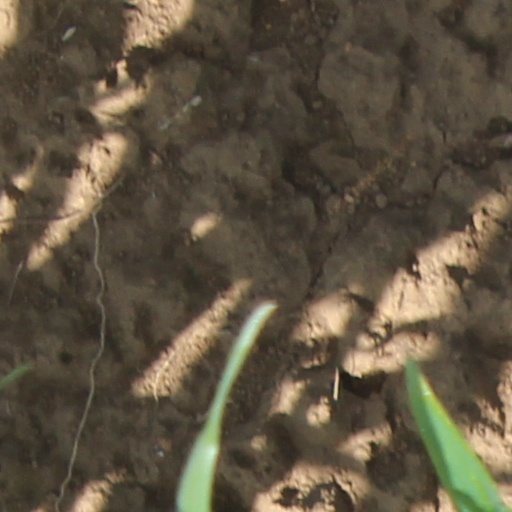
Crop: wheat